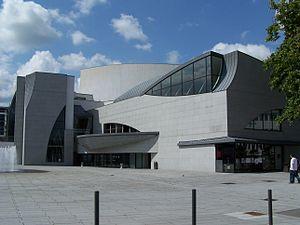
Le championnat national des bagadoù 2012 est la 63ᵉ édition de ces rencontres annuelles de musique bretonne. La fédération Bodadeg ar sonerion organise tous les ans depuis 1949 un championnat regroupant les bagadoù adhérents à la fédération. Cette édition a débuté 12 février 2012, à Brest, par la première manche du championnat de première catégorie et s'est terminée le 4 août 2012, à Lorient, lors du festival interceltique de la ville.
Lorient [lɔʁjɑ̃] est une commune française située dans le département du Morbihan, en région Bretagne. Cité portuaire active et arsenal maritime au fond de la rade de Lorient, la ville est au cœur de l'unité urbaine de Lorient qui est la plus importante du département et se classe au troisième rang en région Bretagne.
L’histoire de Lorient commence avec la fondation de la ville en 1666 avec l'objectif de fournir une base à la Compagnie française des Indes orientales. Ce rôle est renforcé en 1675 lors de la guerre de Hollande lorsqu'il est décidé d'abandonner l'autre implantation de la compagnie, au Havre, au seul profit de Lorient. D'autres compagnies commerciales à monopole s'installent par la suite et utilisent le port et l'enclos qui l'entoure jusqu'à la fin de l'ancien régime, participant ainsi à fournir à la ville ses équipements ; le site devient ainsi la principale agglomération du sud de la Bretagne dès le milieu du XVIIIᵉ siècle. À partir de 1688, le port est également utilisé par la Marine royale qui y fait construire ou armer ses navires.